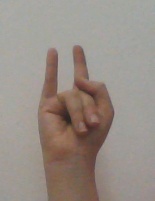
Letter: la